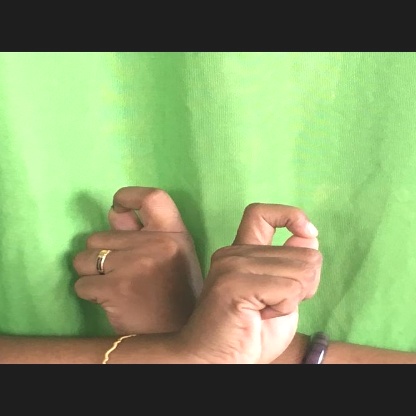
Mudra: Berunda